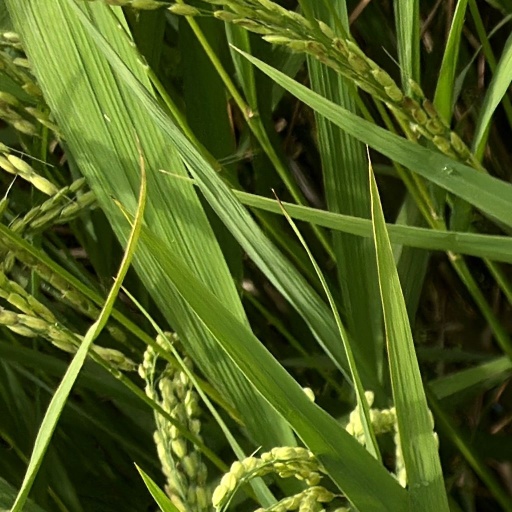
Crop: rice